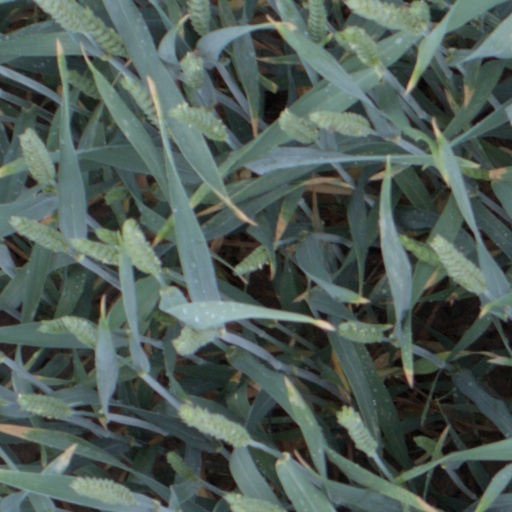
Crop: wheat